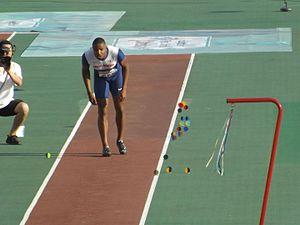
Daniel « Dan » Bramble est un athlète britannique, spécialiste du saut en longueur.